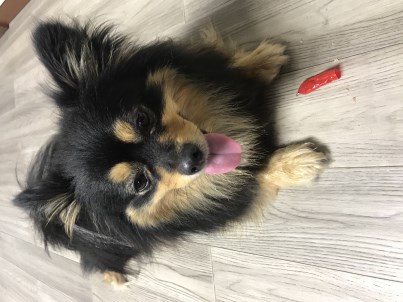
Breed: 806-n000129-papillon